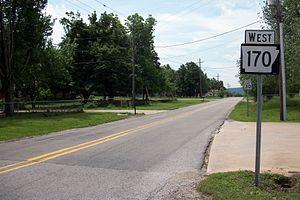
La ville de Farmington est située dans le comté de Washington, dans l’État de l’Arkansas, aux États-Unis. Sa population s’élevait à 5 974 habitants lors du recensement de 2010, estimée à 6 893 habitants en 2017.